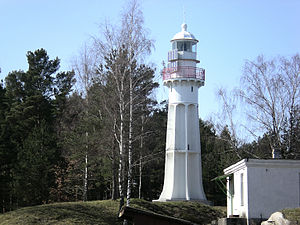
Mērsrags Fyrtårn
Mērsrags Fyrtårn
Mērsrags Fyrtårn er et fyrtårn i Mērsraga novads på Mērsrags huk ved Rigabugtens bred, omtrent 3½ kilometer fra landsbyen Mērsrags.